Maulbronn Monastery

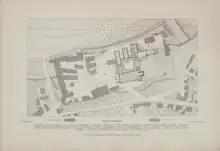
Map of the monastery complex

In 1504, during the War of the Succession of Landshut, Ulrich, Duke of Württemberg took Maulbronn after a seven-day siege. Ulrich subsequently had Maulbronn's "vogtei" transferred to him, effectively annexing the monastery and its territories into the Duchy of Württemberg. In 1525, the monastery was occupied by peasants participating in the German Peasants' War in 1525 and the monks were expelled.